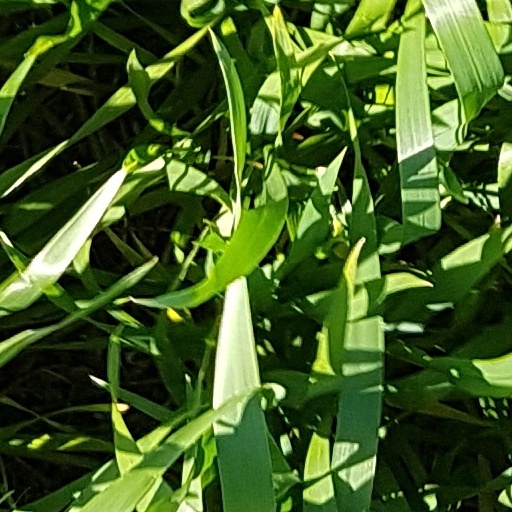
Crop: wheat